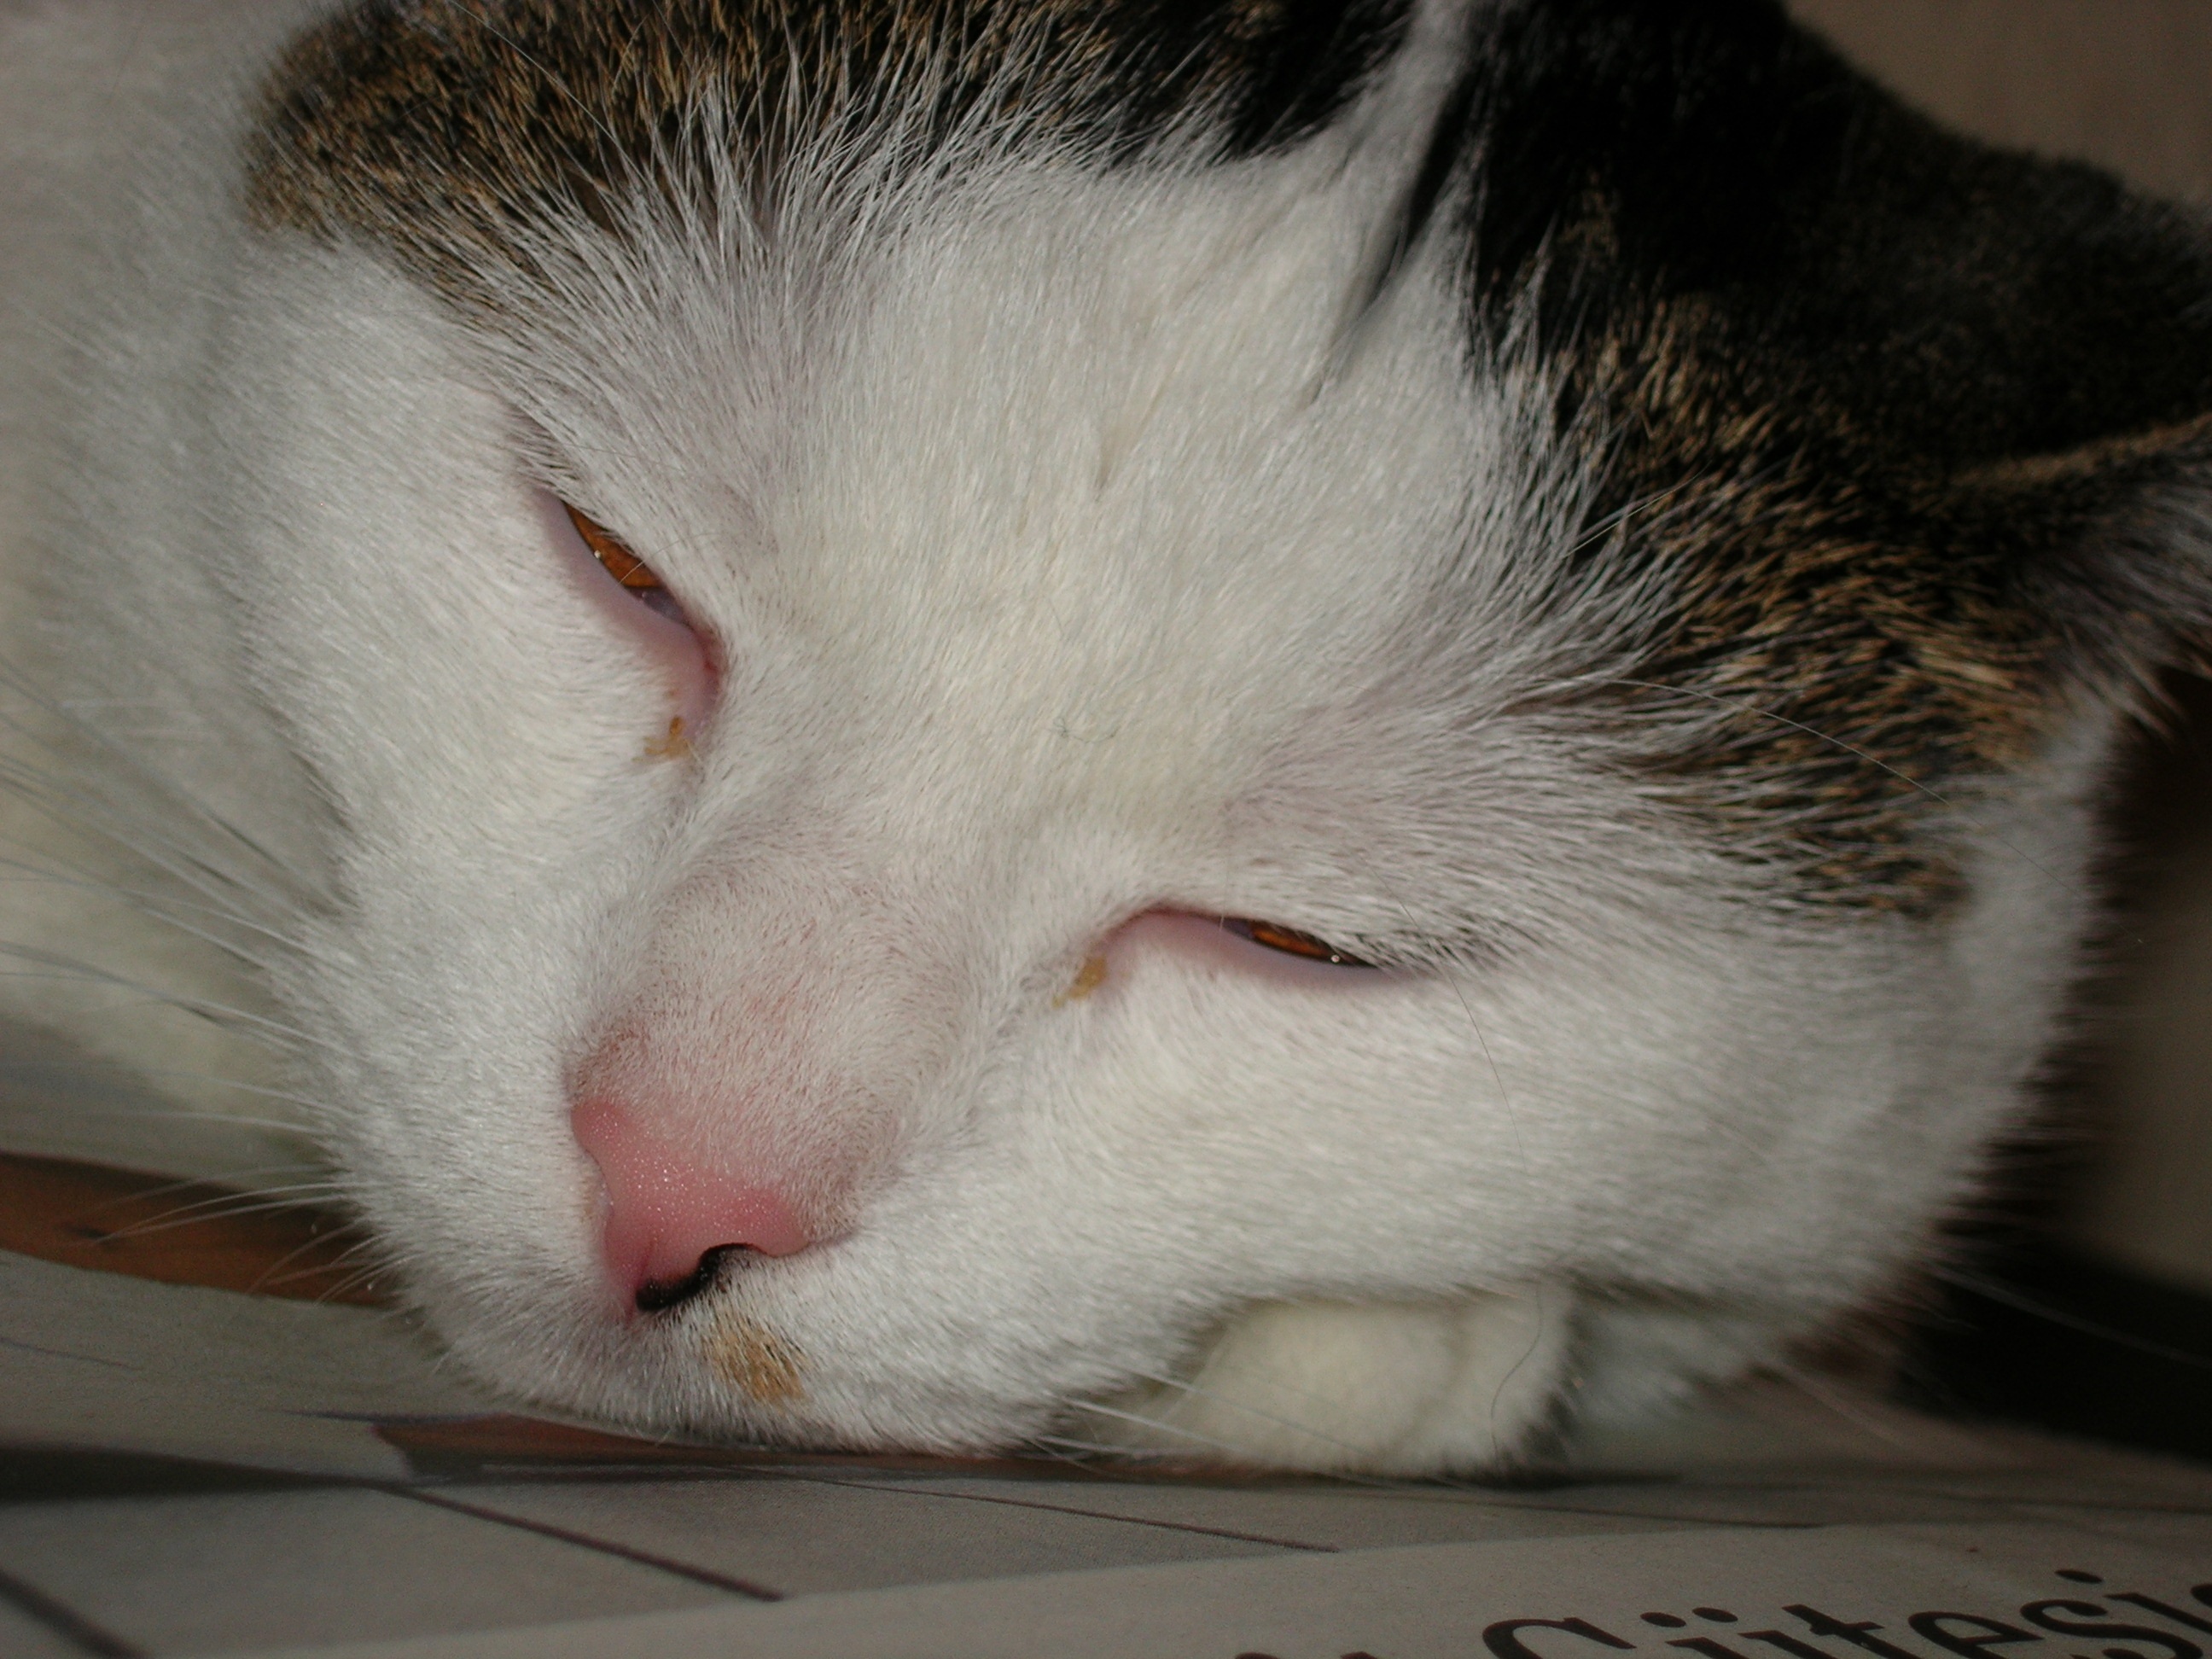
white, animal, kitten, cat, mammal, yawn, close up, nose, whiskers, sleep, eye, skin, vertebrate, organ, mieze, small to medium sized cats, cat like mammal